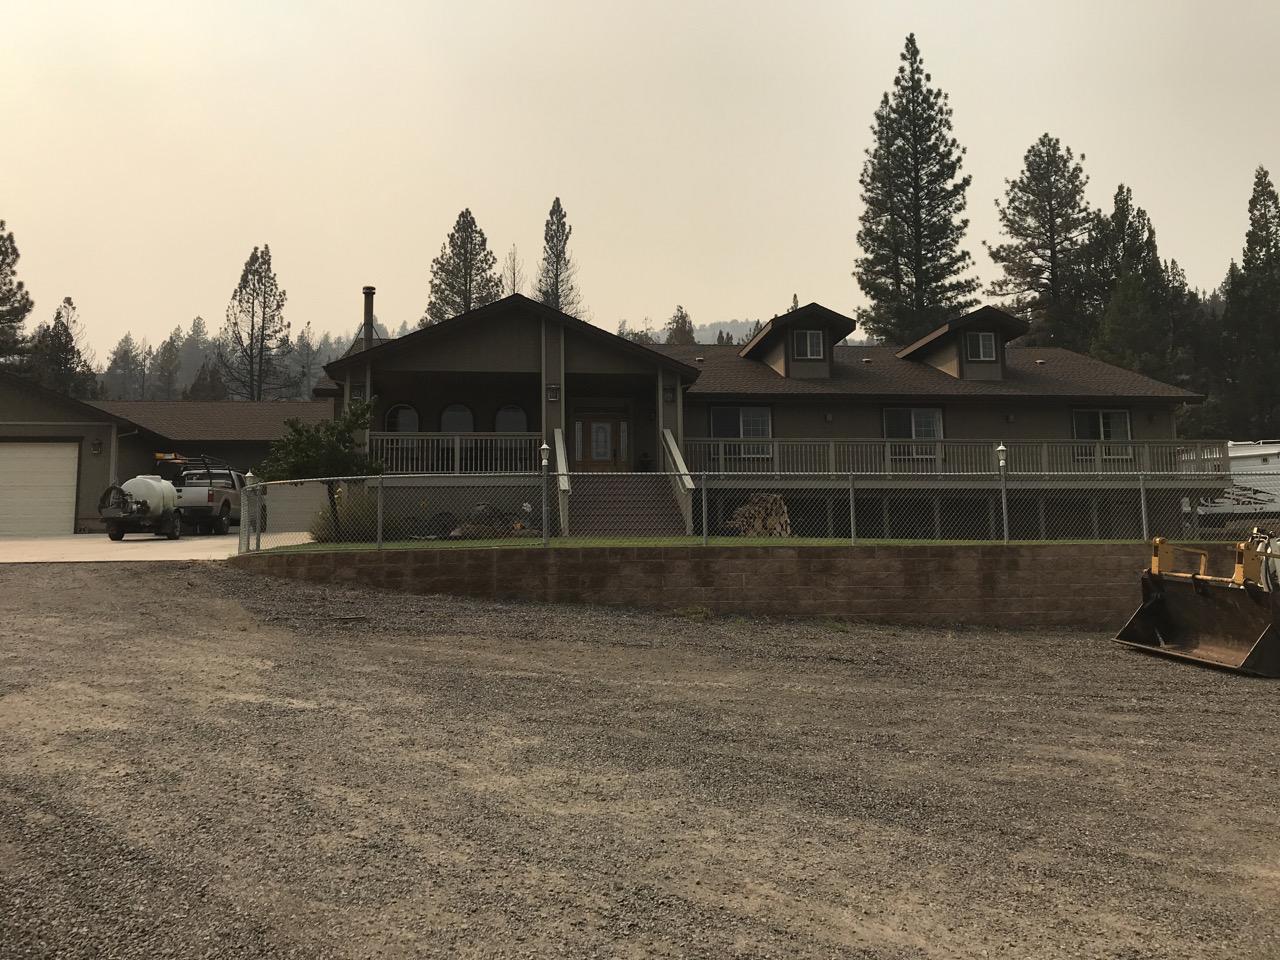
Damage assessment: no_damage